Crassula cultrata

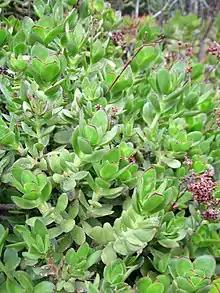
Detail of foliage of a plant in cultivation

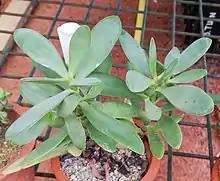
The sharp margins of the ob-lanceolate or knife-shaped ("cultrata") leaves can lose their reddish colour in the shade, as in this large specimen from the Eastern Cape.

A small, erect, branching shrub (20-80 cm in height) with rounded, yellow-green leaves that have sharp, red-brown, cartilaginous margins. The leaf tip is typically rounded or obtuse.